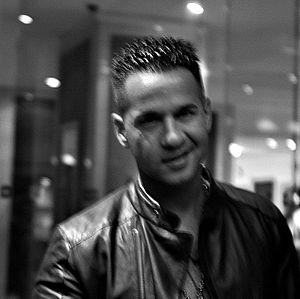
La onzième saison de Dancing with the Stars, émission américaine de télé réalité musicale, est commencé le 20 septembre 2010 sur le réseau ABC et s'est terminé le 23 novembre 2010. Cette émission est animée par Tom Bergeron et Brooke Burke.